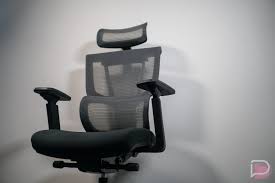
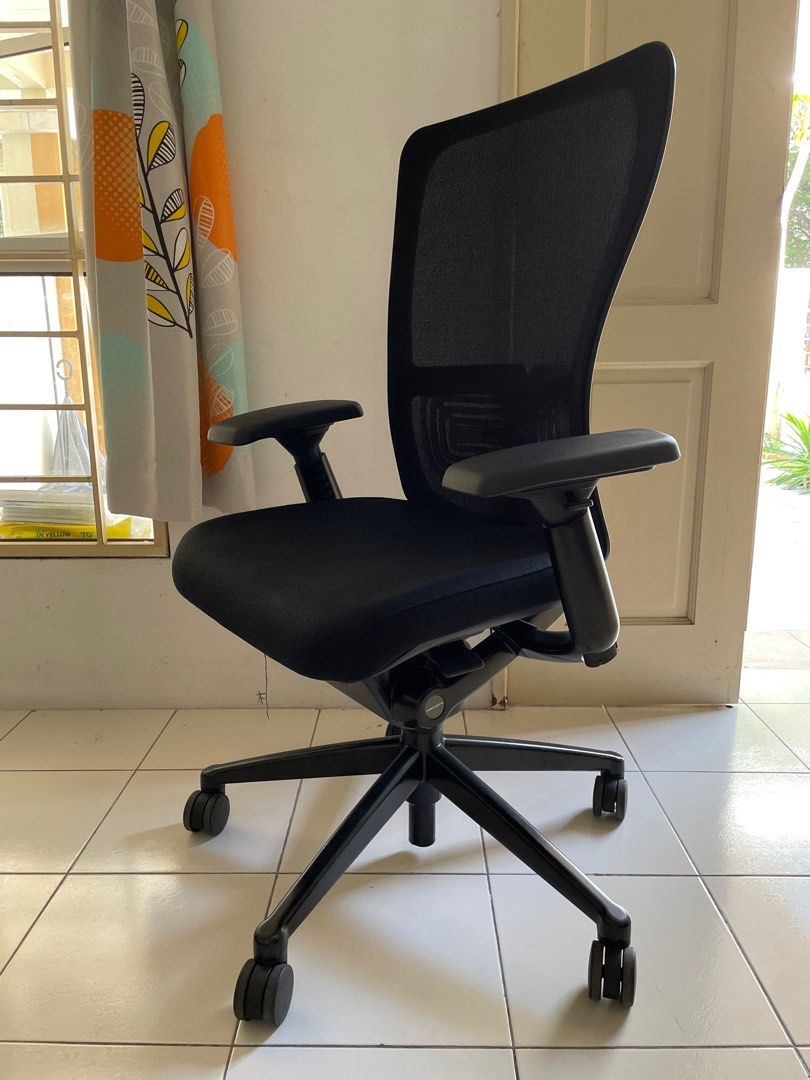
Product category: items_chair
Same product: no